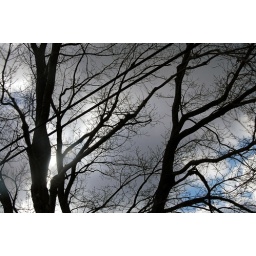
tree in the sky